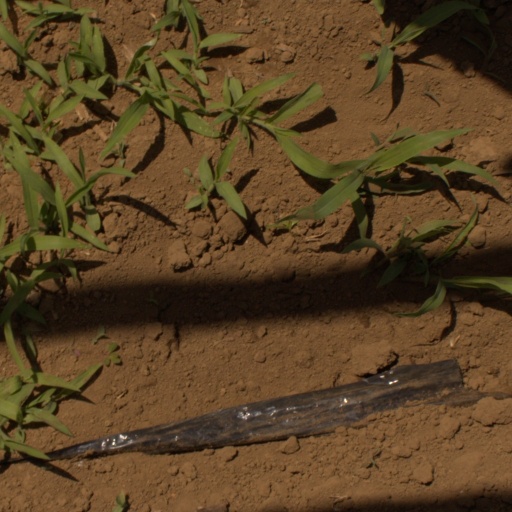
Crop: Jerusalem artichoke